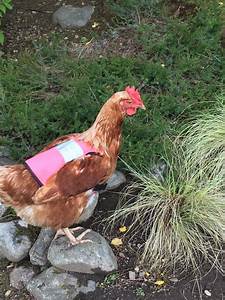
Label: chicken